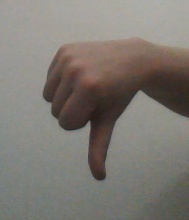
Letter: waw